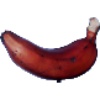
Label: Banana Red 1